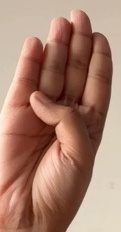
ASL sign: B